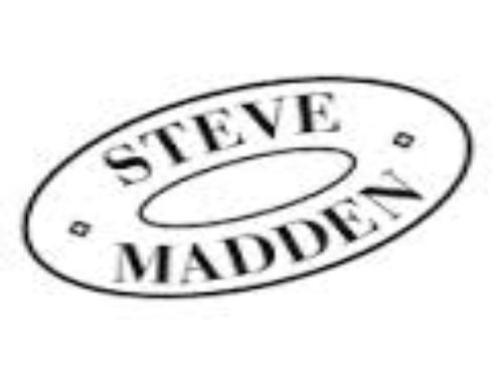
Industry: Clothes